History of multitrack recording

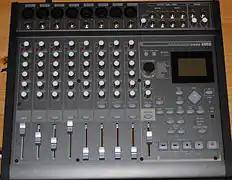
Korg D888 eight-track digital recorder

In 1972 TEAC marketed their consumer four-channel quadraphonic tape recorders for use as home multitrack recorders. The result were the popular TEAC 2340 and 3340 models. Both used tape. The 2340 ran at either or and used reels while the 3340 ran at or and used reels. The 2340 was priced at under US$1,000 making it very popular for home use.